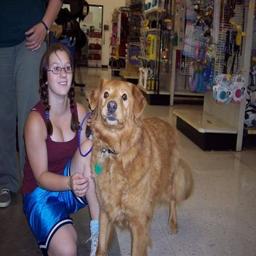
Animal: dogs